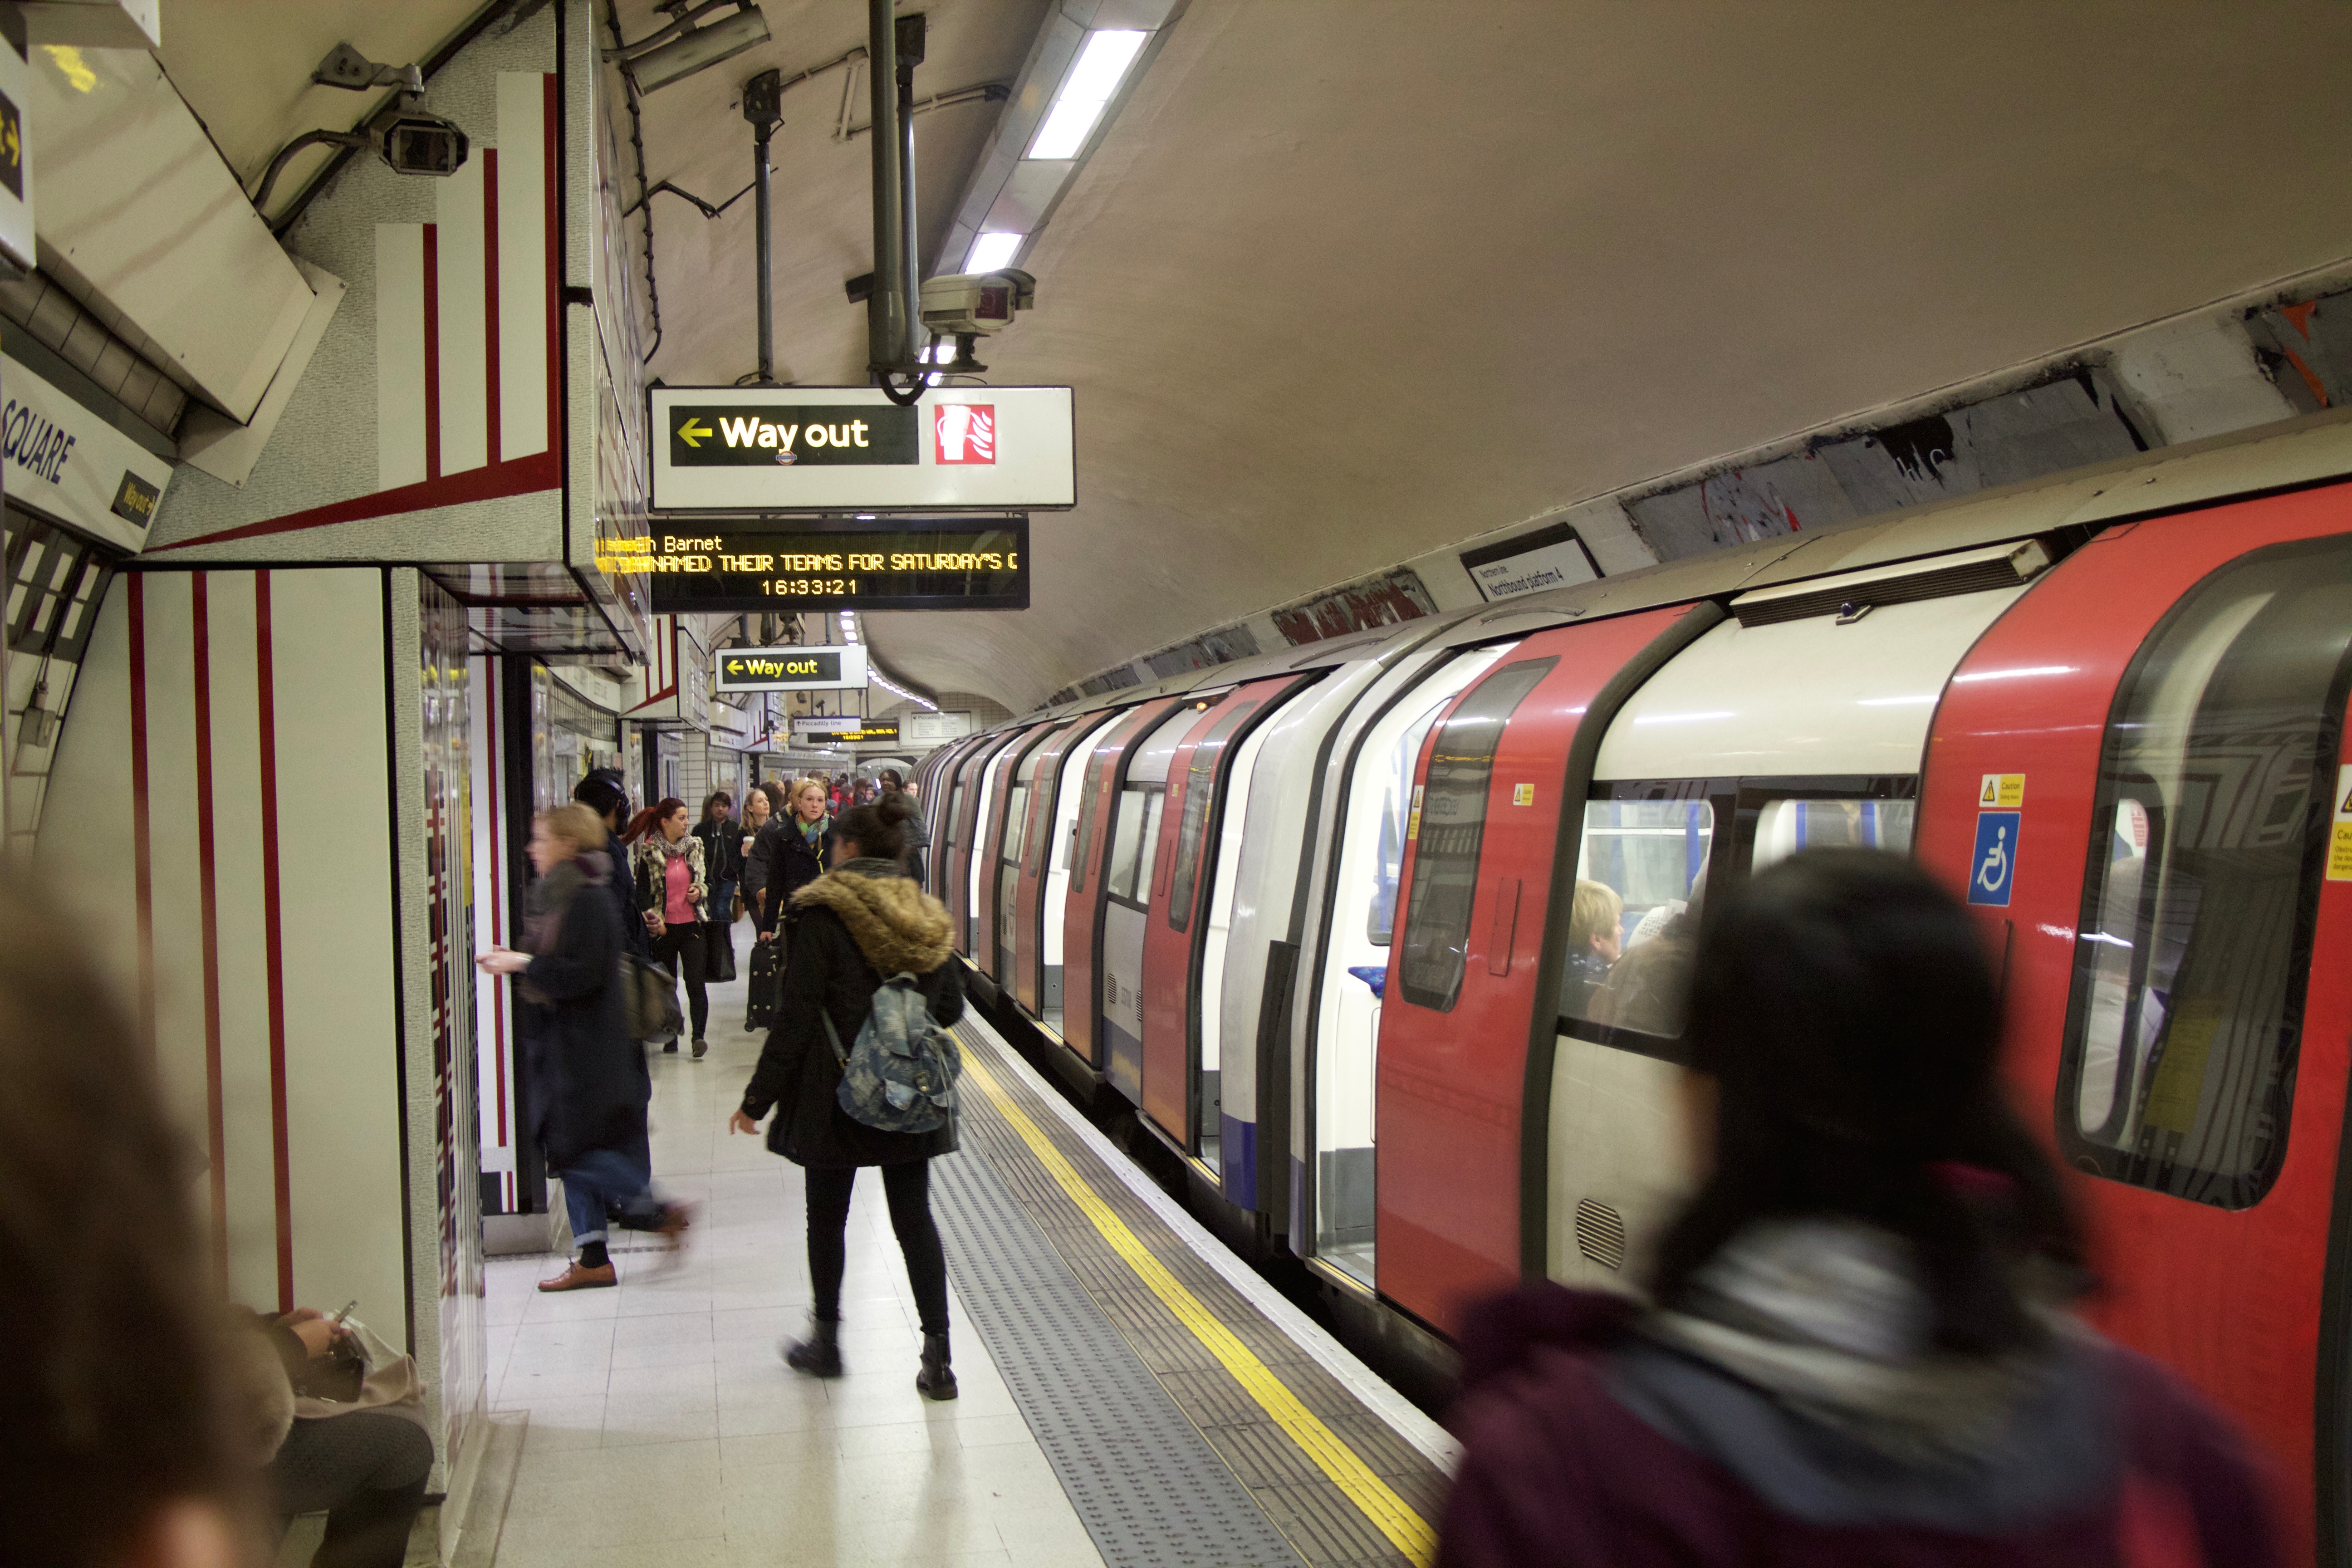
train, transport, vehicle, train station, public transport, metro station, passenger, metropolitan area, rapid transit